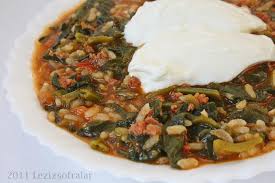
Yemek: ispanak